Steve Lawrence

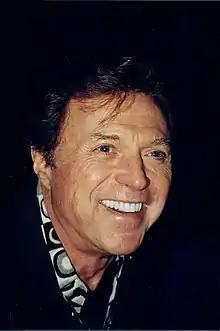
Lawrence in 1999

Steve Lawrence (born Sidney Liebowitz; July 8, 1935 – March 7, 2024) was an American singer, comedian, and actor. He was best known as a member of the pop duo Steve and Eydie with his wife Eydie Gormé, and for his performance as Maury Sline, the manager and friend of the main characters in the 1980 film "The Blues Brothers" and its sequel. Steve and Eydie first appeared together as regulars on "Tonight Starring Steve Allen" in 1954 and continued performing as a duo until Gormé's retirement in 2009.